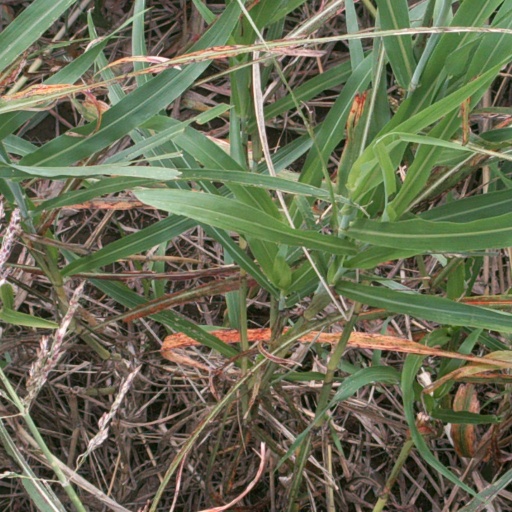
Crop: sorghum